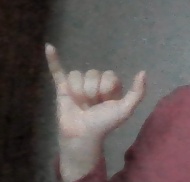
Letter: ya